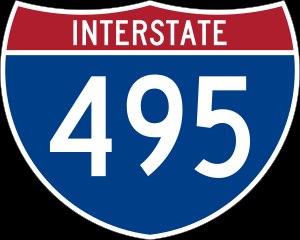
Interstate Highway 495 (Capital Beltway) / Rutebeskrivelse / Maryland
I-495 skilt.
Interstate Highway 495 er en hovedvej i Dwight D. Eisenhower National System of Interstate and Defense Highways i USA eller bare Interstate Highway System. Vejen, der også kaldes The Capital Beltway eller specielt i Washington D.C.-området, bare The Beltway, går rundt om Washington D.C. og nogle af byens forstæder i Maryland og Virginia i det østlige USA.